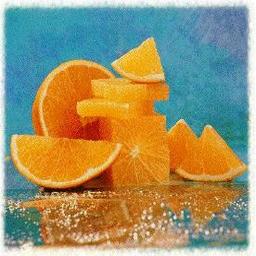
Label: Orange